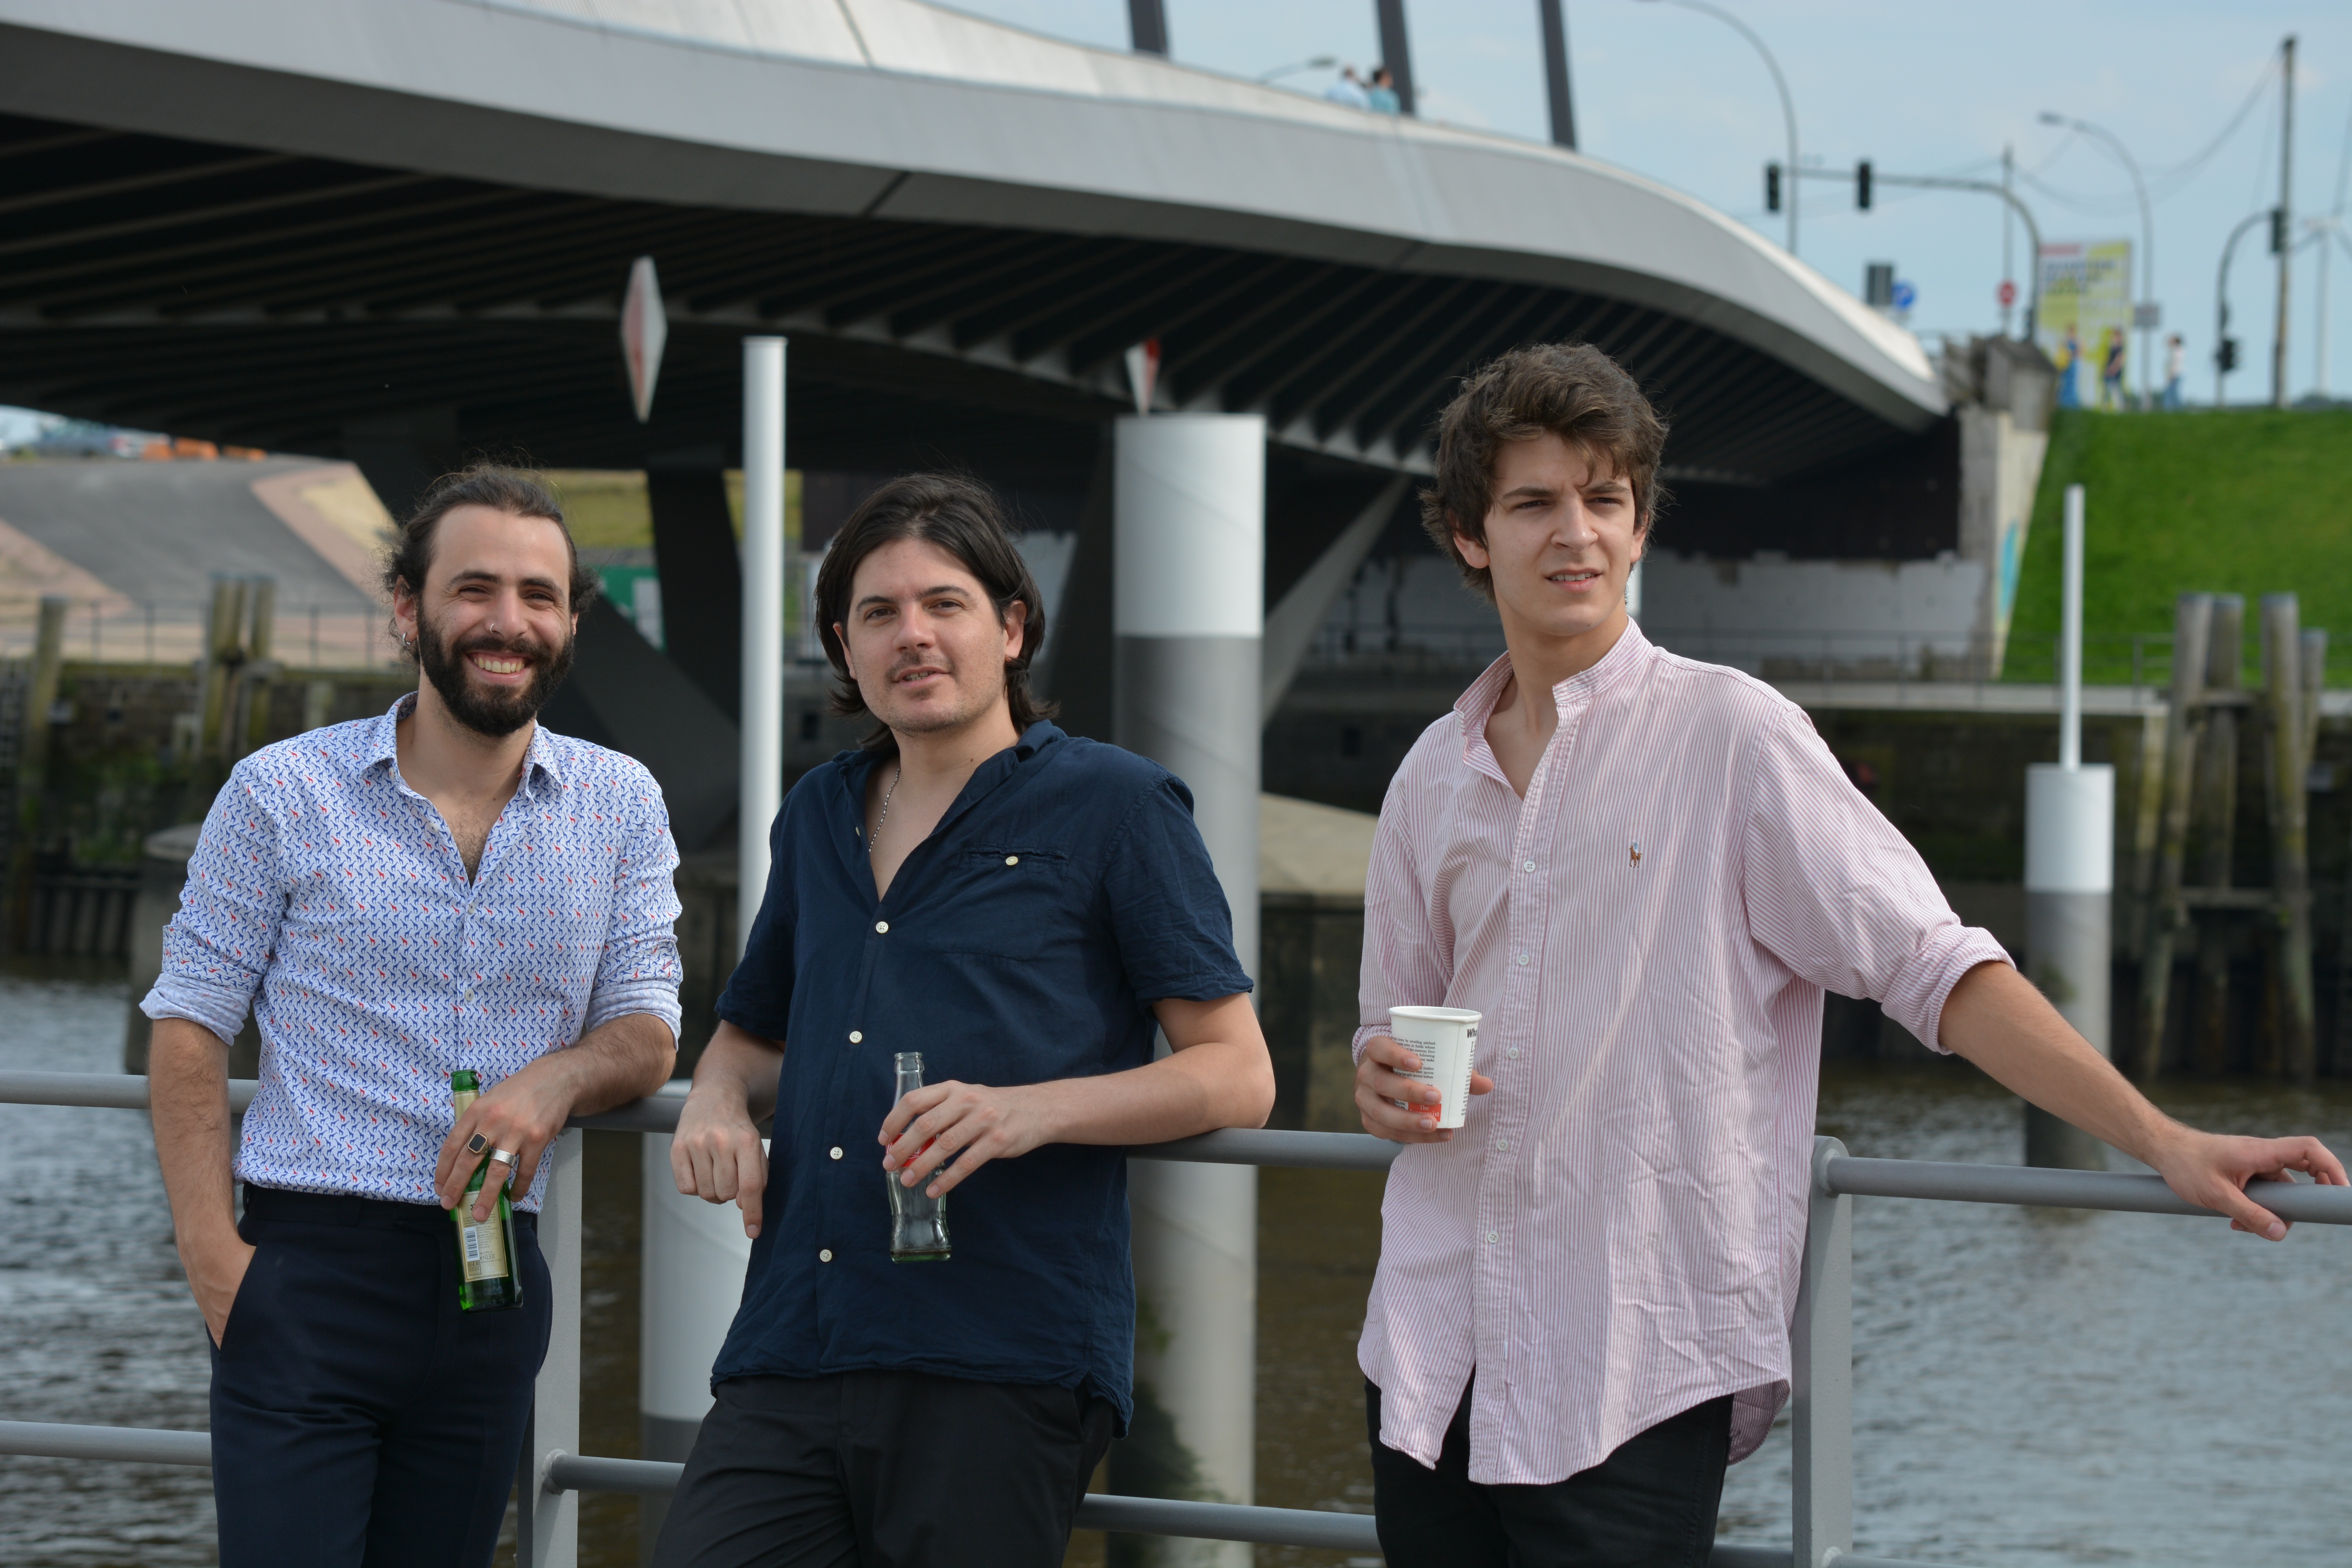
people, dance, festival, team, out, hamburg, natural light, tango argentino, couple dance